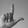
ASL letter: L